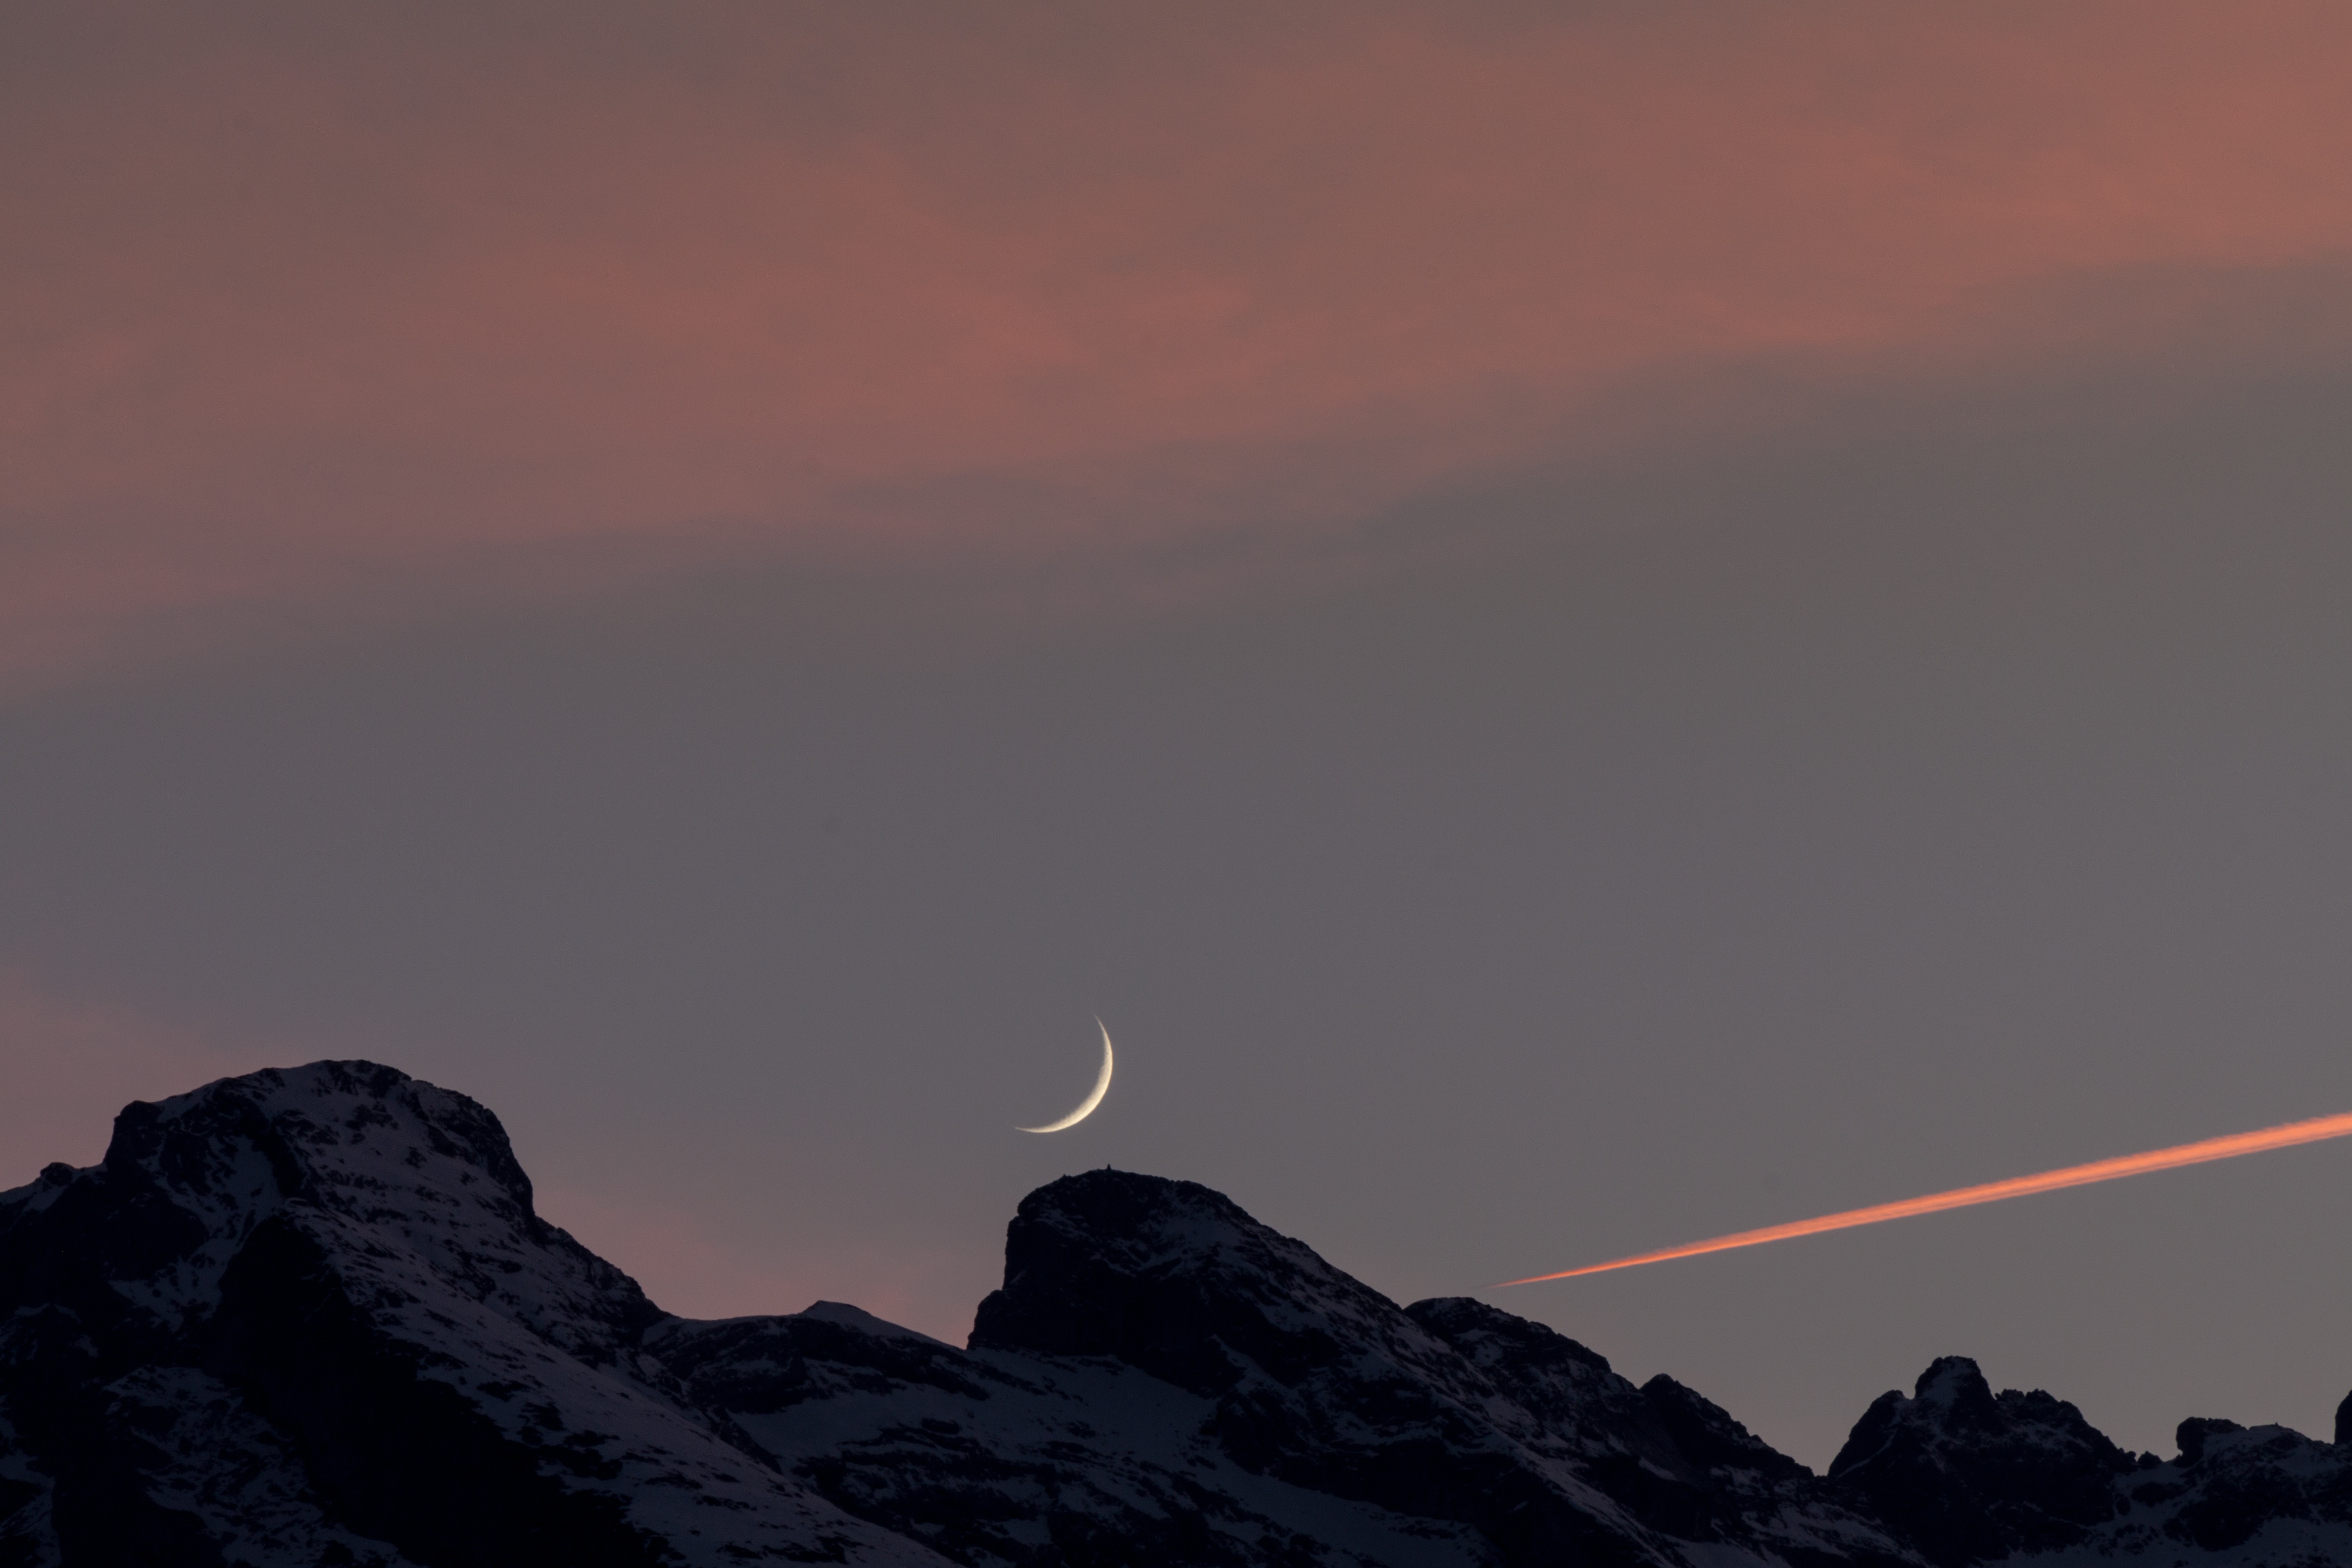
rock, horizon, silhouette, mountain, cloud, sky, sunrise, sunset, dawn, atmosphere, mountain range, dusk, evening, ridge, summit, meteorological phenomenon, atmospheric phenomenon, atmosphere of earth, mountainous landforms, geological phenomenon